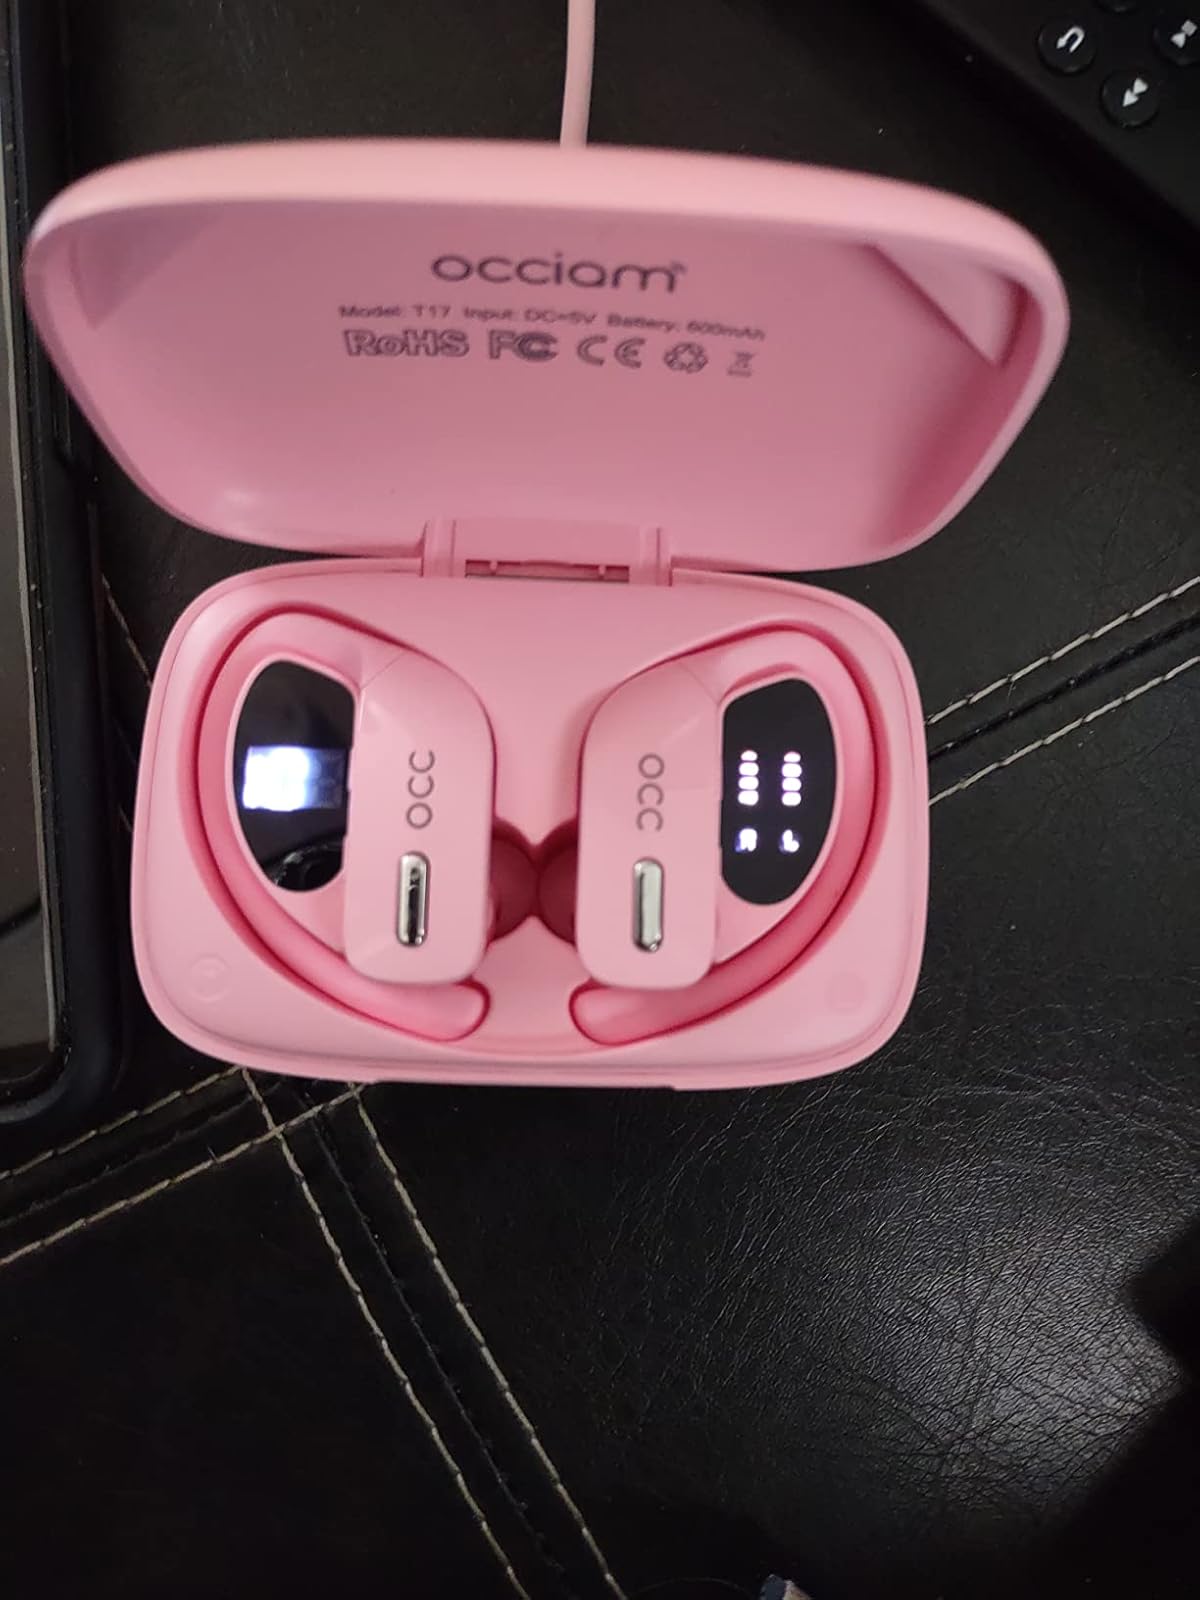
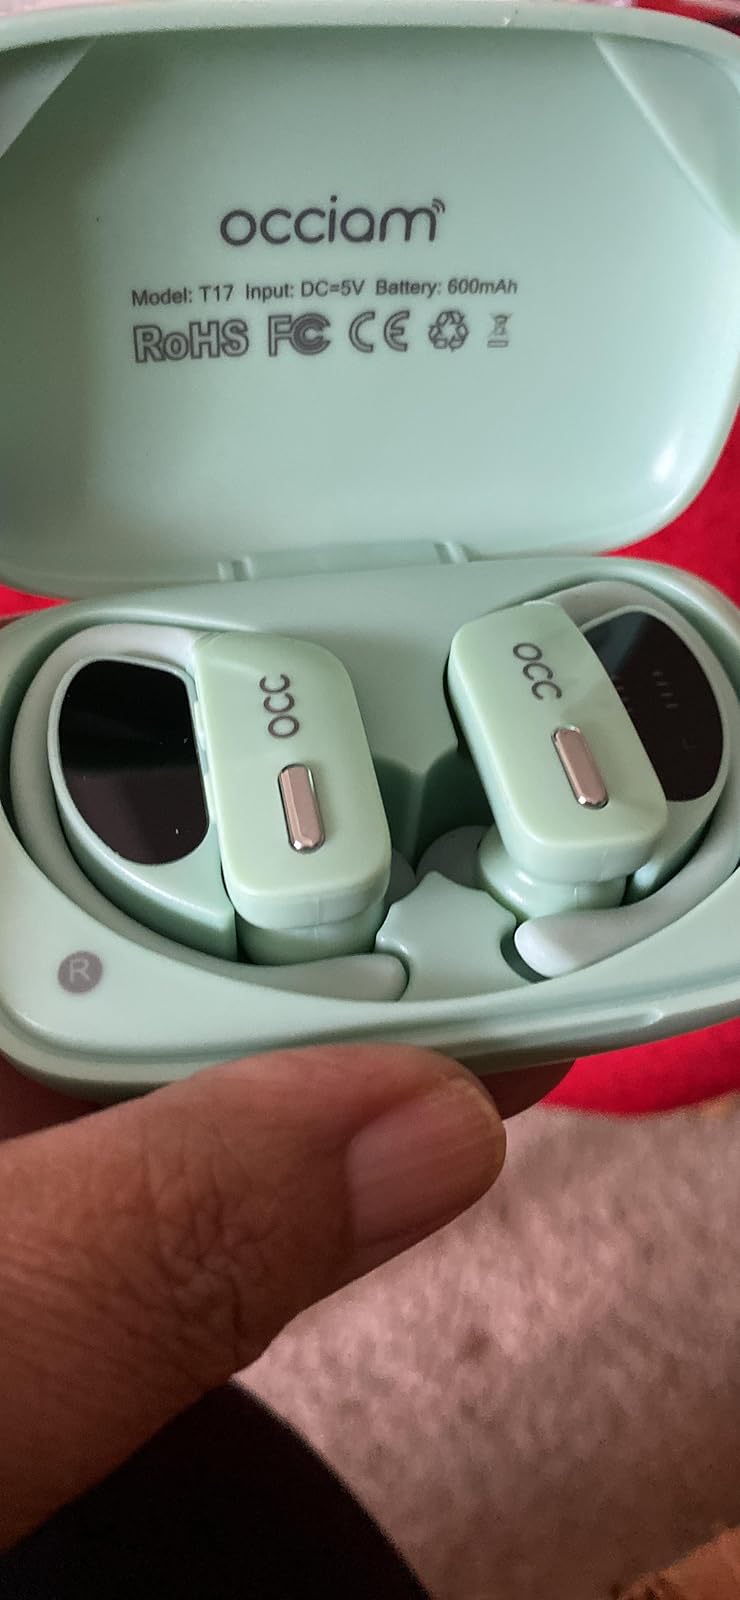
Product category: earbuds
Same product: no